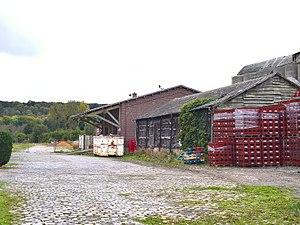
La cour marchandise et sa halle, en gare de Milly-sur-Thérain. Elles n'ont plus d'embranchement ferroviaire, et sont utilisées par le cidrier local.
La gare de Milly-sur-Thérain est une gare ferroviaire française de la ligne d'Épinay - Villetaneuse au Tréport - Mers, située sur le territoire de la commune de Milly-sur-Thérain dans le département de l'Oise, en région Hauts-de-France.